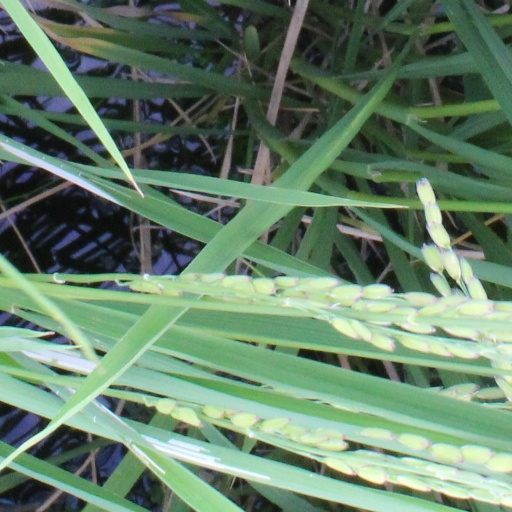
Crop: rice